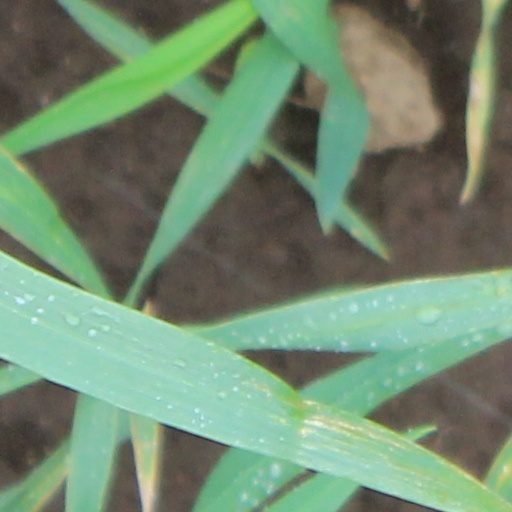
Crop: wheat